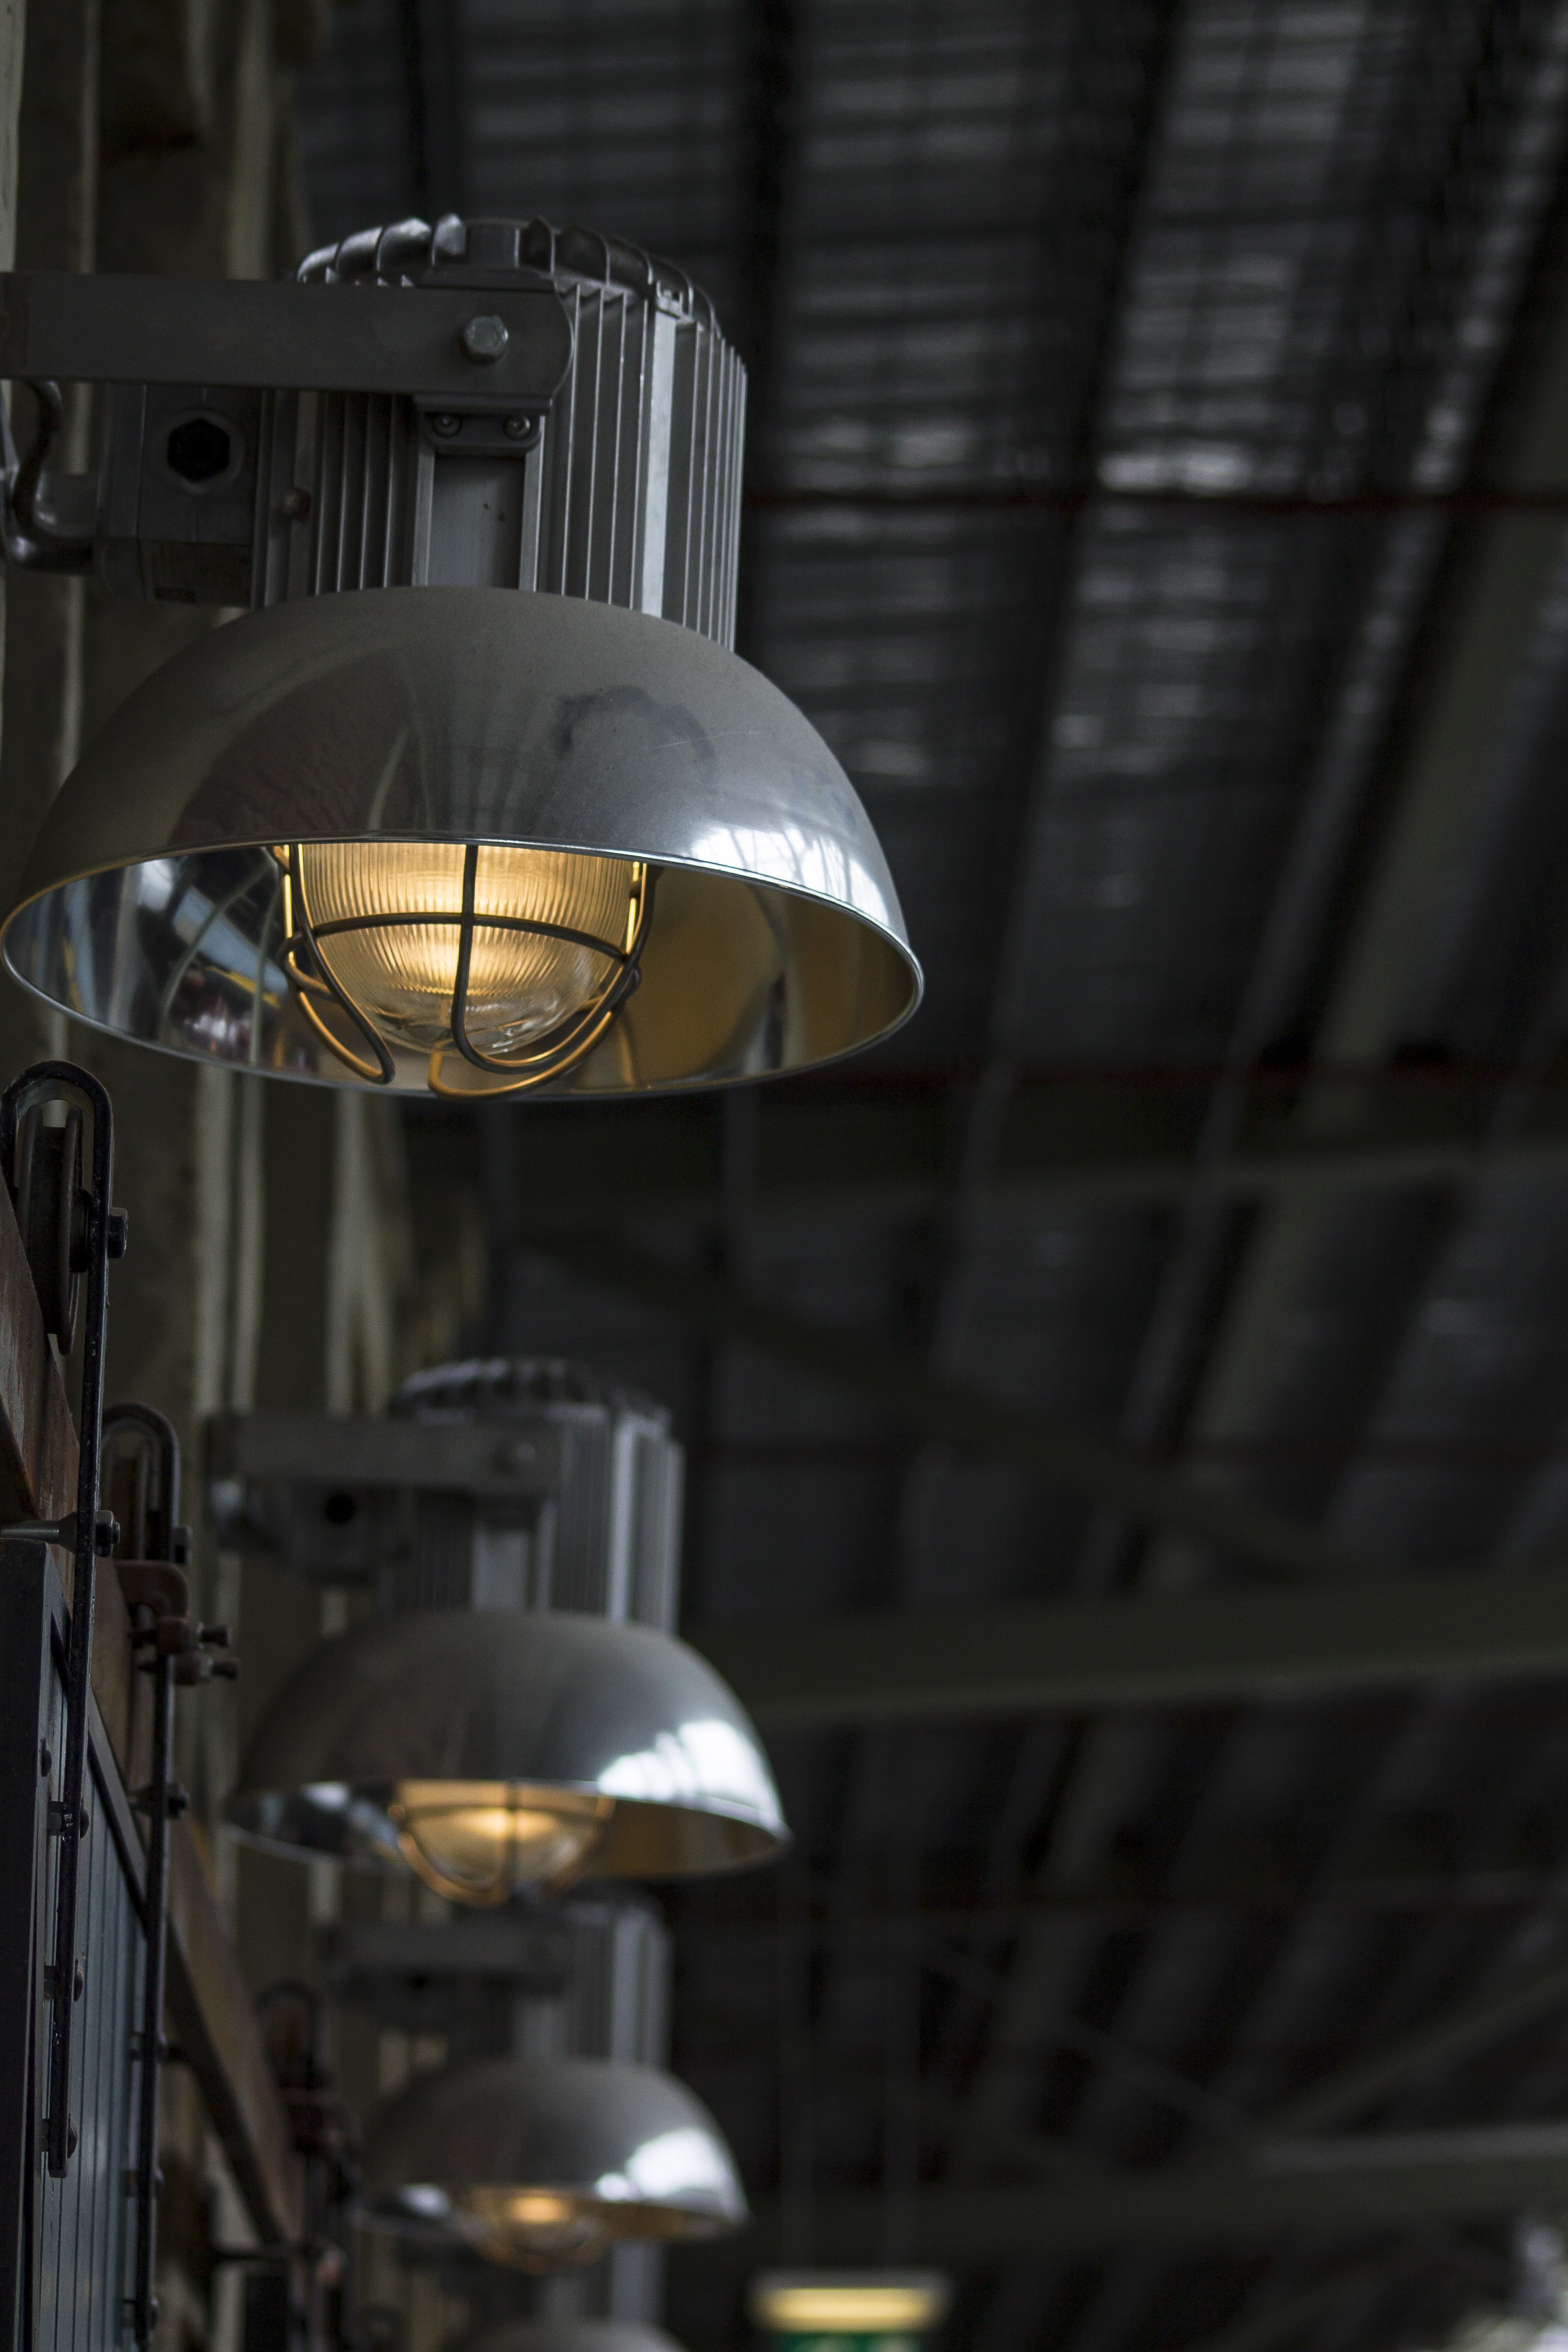
light, vintage, old, atmosphere, industrial, darkness, street light, lamp, lighting, old lamp, lights, colors, lamps, light fixture, iron, orb, old fashioned, iron lamp, old lamps, industrial lamp